London-class battleship

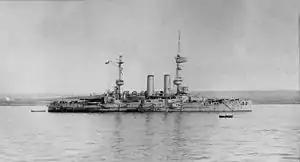
"Venerable" in Malta in 1915

All five ships were mobilized as part of the 5th Battle Squadron at Britain's entry into the First World War in August 1914. They were initially based in the English Channel, and they helped to escort the British Expeditionary Force across the Channel in August. "Venerable" was sent to bombard German positions along the coast of Flanders in October, while "Queen" was temporarily detached to guard against a rumoured German cruiser attack. On 26 November, "Bulwark" was accidentally destroyed by an internal explosion, probably the result of improper ammunition handling procedures. The four surviving members of the class remained in the Channel, not seeing further action until early 1915, when in early March, "Venerable" was recalled to the coast of Flanders to shell German positions, which she did through May that year. At the same time, "London", "Queen", and "Prince of Wales" were ordered to the Dardanelles, where they were to join the Gallipoli Campaign against the Ottoman Empire.